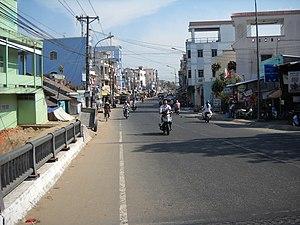
Châu Thành est un district de la province de Kiên Giang dans le delta du Mékong au sud du Viêt Nam.